Learned pig

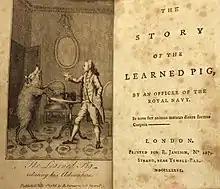
"The Story of the Learned Pig by an Officer of the Royal Navy", 1786

The anonymous pamphlet "The Story of the Learned Pig, By an officer of the Royal Navy" (1786), the author using the pseudonym "Transmigratus", picked up the theme of reincarnation. This presents itself as the personal reminiscences of the pig, as told to the author. He describes himself as a soul that has successively migrated from the body of Romulus into various humans and animals before becoming the Learned Pig. He recalls his previous incarnations. After Romulus he became Brutus, and then entered several human and animal bodies. Adapting the Shakespeare theme, the pamphlet states that he became a man called "Pimping Billy", who worked as a horse-holder at a playhouse with Shakespeare and was the real author of his plays. He then became a famous British aristocrat and general — identified only by asterisks — before entering the body of a pig.